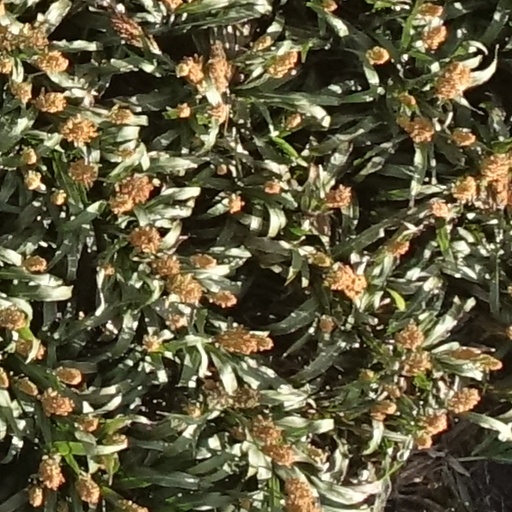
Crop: sorghum